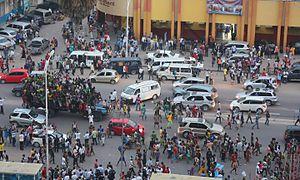
Kinshasa, RD Congo